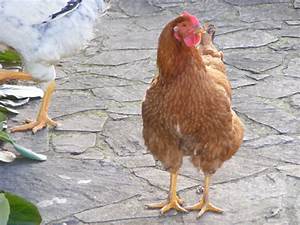
Label: images